Matthäus Dresser

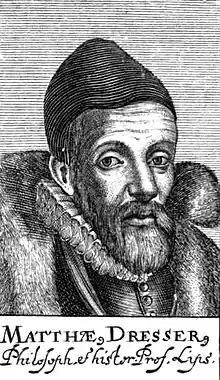
16th century depiction of Dresser

Matthäus Dresser, (also: Matteaus, Matthaei; Dressler, Drescher, Dresserus, Dresseri) (24 August 1536 in Erfurt – 5 October 1607 in Leipzig) was a Lutheran German humanist, pedagogue, philosopher, and historian.